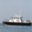
Label: ship